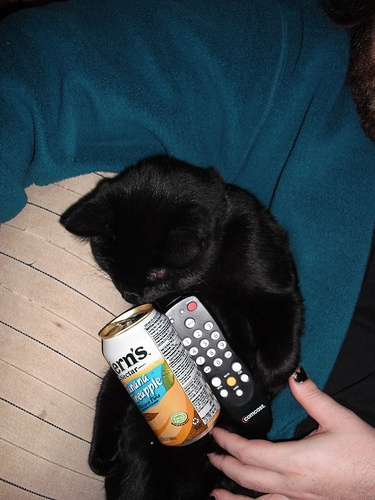
A kitten is held up against a remote control and a can.
A black cat with a can of juice and a remote on top of it.
A cat lying next to a can of drink and a remote control.
A black cat examines a can and a remote.
A cat with a can and a TV remote on him.